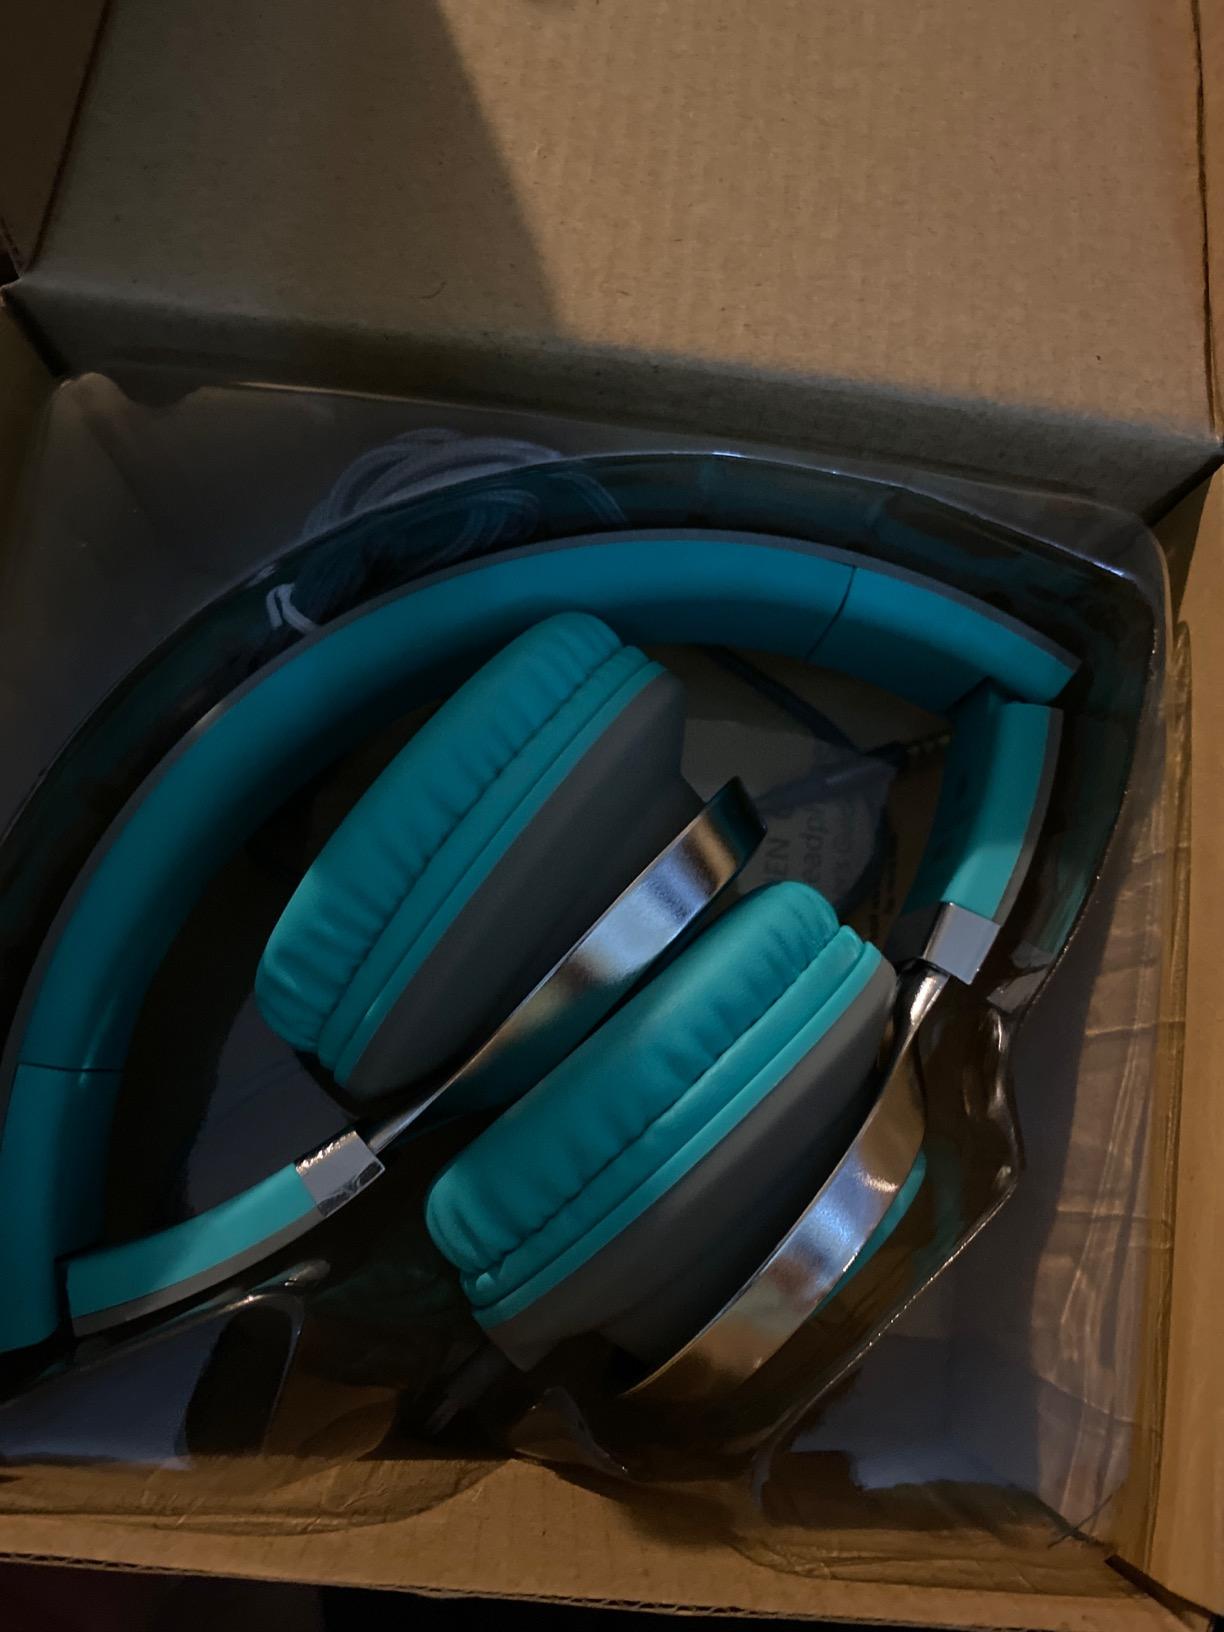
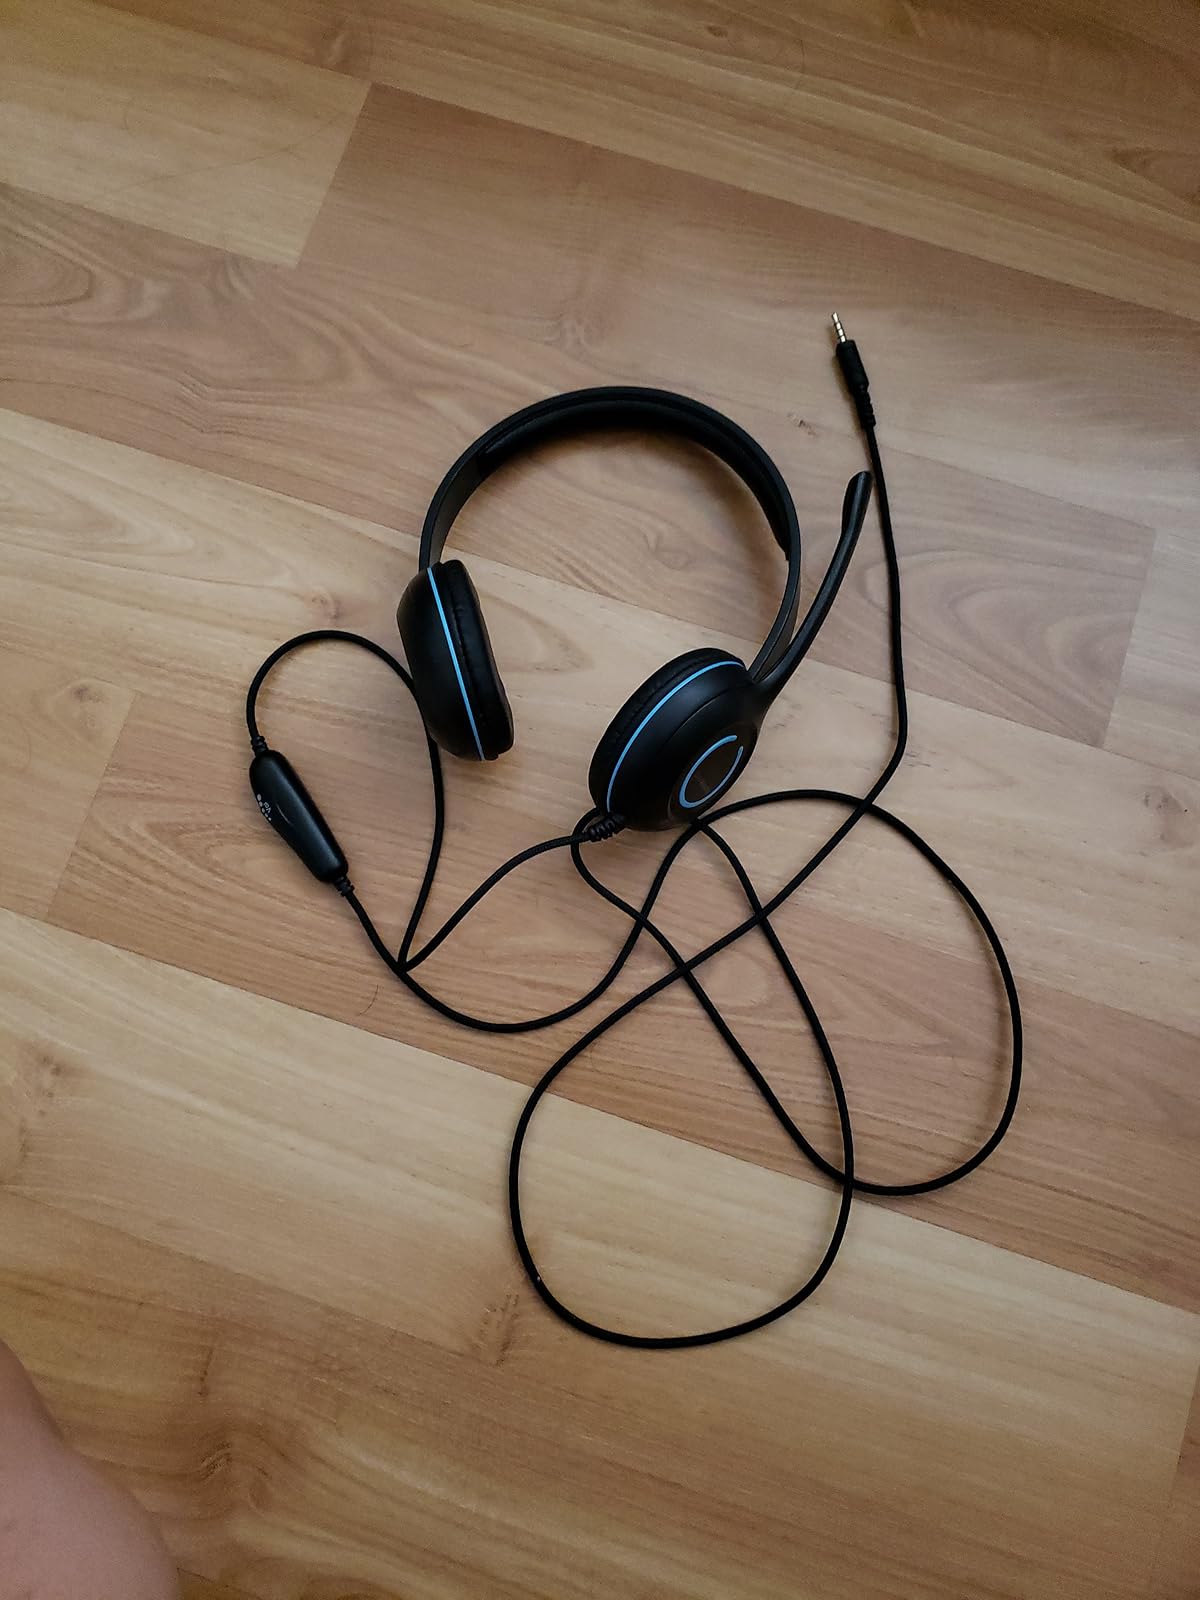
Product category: headphones
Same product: no